New Jersey Pine Barrens

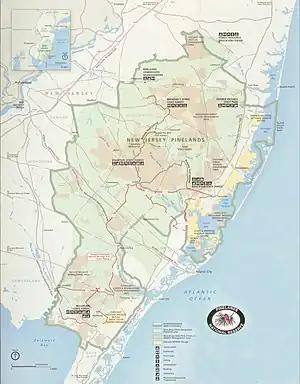
Pinelands National Reserve map. The preserve does not encompass the entire ecoregion.

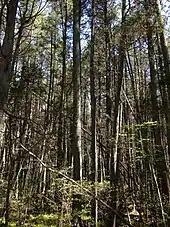
A dense Atlantic white cedar swamp in the New Jersey Pine Barrens

The New Jersey Pine Barrens, also known as the Pinelands or simply the Pines, is the largest remaining example of the Atlantic coastal pine barrens ecosystem, stretching across more than seven counties of New Jersey. Two other large, contiguous examples of this ecosystem remain in the northeastern United States: the Long Island Central Pine Barrens and the Massachusetts Coastal Pine Barrens. The name pine barrens refers to the area's sandy, acidic, nutrient-poor soil. Although European settlers could not cultivate their familiar crops there, the unique ecology of the Pine Barrens supports a diverse spectrum of plant life, including orchids and carnivorous plants. The area is also notable for its populations of rare pygmy pitch pines and other plant species that depend on the frequent fires of the Pine Barrens to reproduce. The sand that composes much of the area's soil is referred to by the locals as sugar sand.